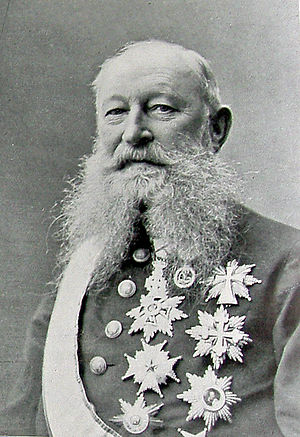
Danske statsministre / Liste / Efter enevælden (1848 og frem)
Kjeld Thor Tage Otto Reedtz-Thott, (13. marts 1839 - 27. november 1923) var en dansk politiker. Konseilspræsident 7. august 1894 - 23. maj 1897.
Dette er en liste over danske statsministre og de tilsvarende embeder; konseilspræsidenter, premierministre og storkanslere. Danmarks nuværende statsminister er Mette Frederiksen, der er medlem af partiet Socialdemokratiet. Mette Frederiksen blev statsminister 27. juni 2019.